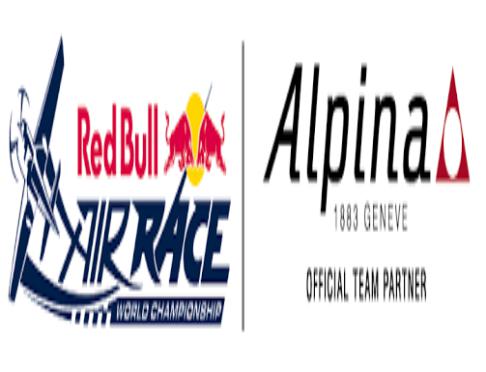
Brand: Alpina Watches
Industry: Clothes